Dalmatia Creek

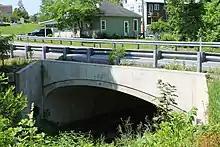
Bridge carrying Pennsylvania Route 147 over Dalmatia Creek

Dalmatia Creek was entered into the Geographic Names Information System on August 2, 1979. Its identifier in the Geographic Names Information System is 1172900.